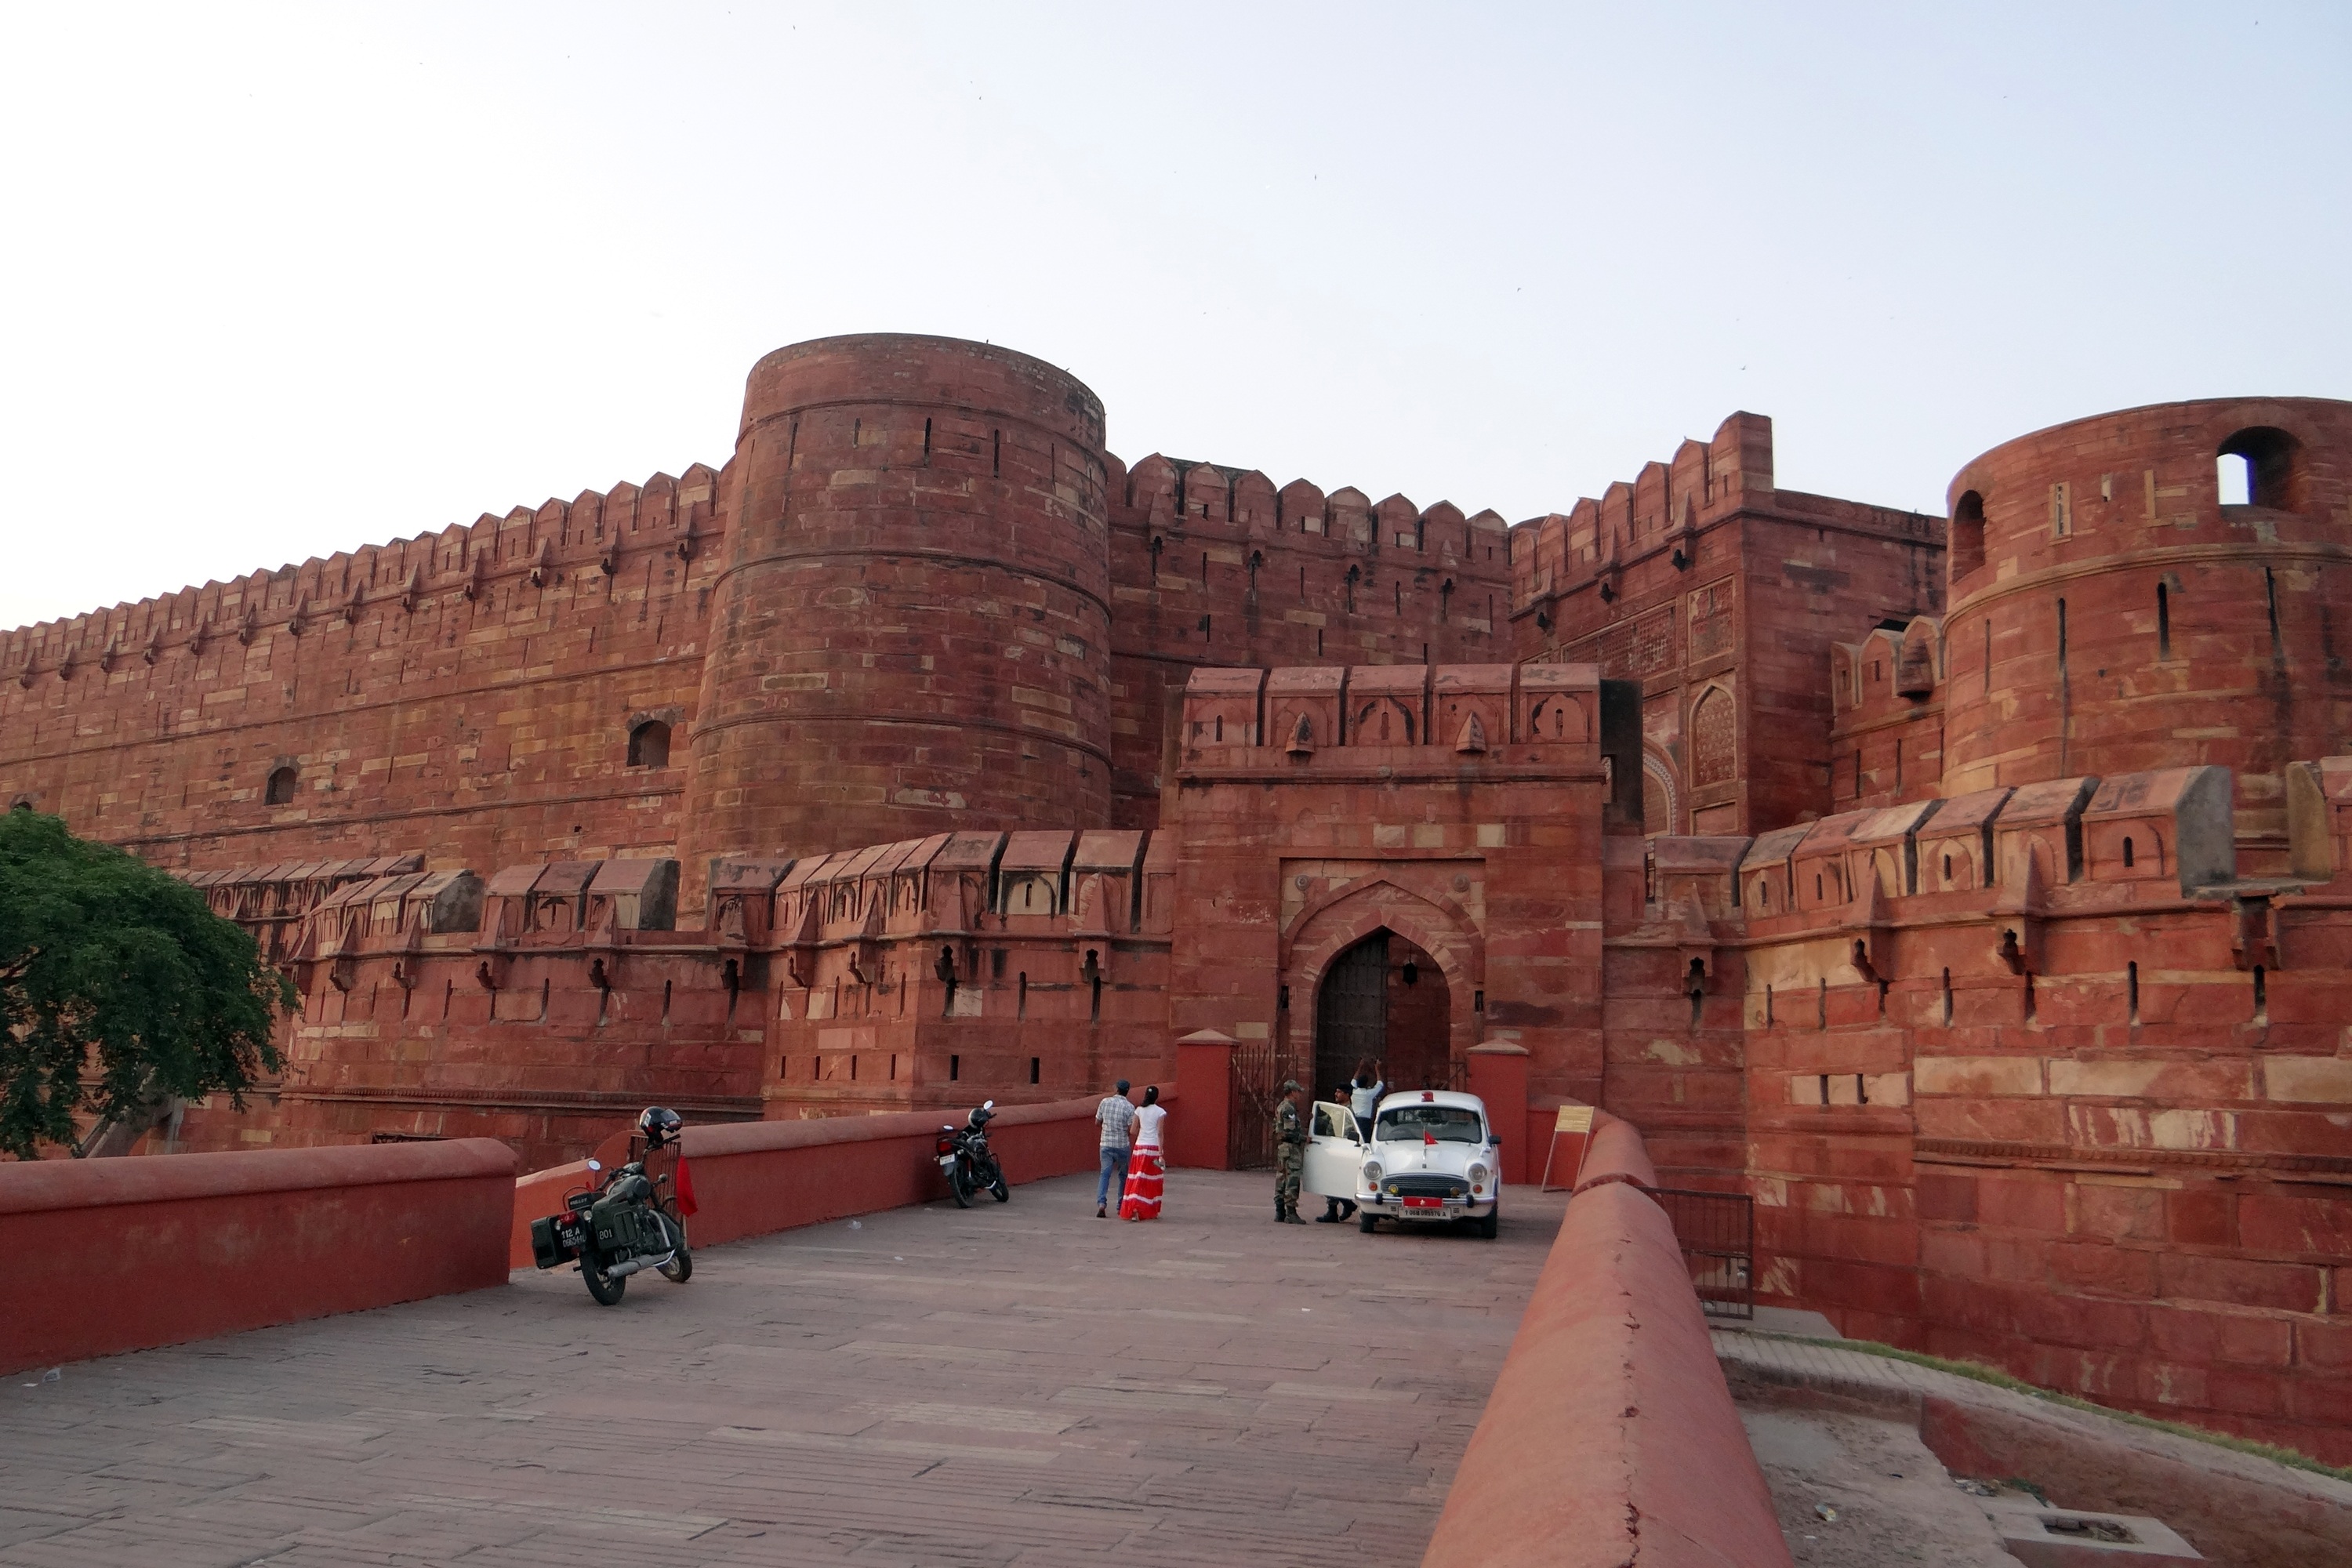
architecture, building, wall, castle, fortification, brick, place of worship, amphitheatre, temple, ruins, monastery, history, heritage, india, agra, red sandstone, archaeological site, unesco world heritage site, unesco world heritage, historic site, ancient history, agra fort, mughals, lahore gate, amar singh gate